Lakshmi Puri

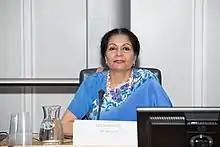
Lakshmi Puri in 2014.

Lakshmi Murdeshwar Puri (born 1952) is a former assistant secretary-general at the United Nations and the former deputy executive director of UN Women. Prior to her 15-year stint at the United Nations, she served as an Indian diplomat for 28 years. From 1999 until 2002, she was India's Ambassador to Hungary, while also concurrently accredited to Bosnia and Herzegovina.